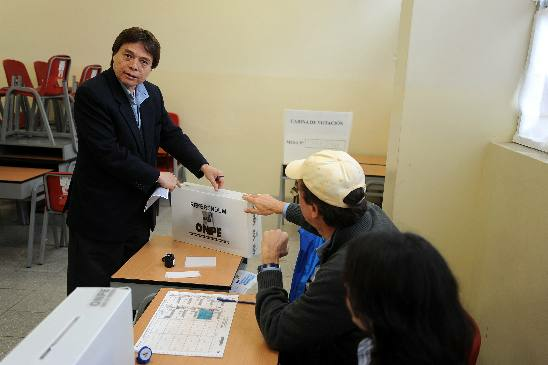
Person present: Yes